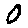
Label: 0